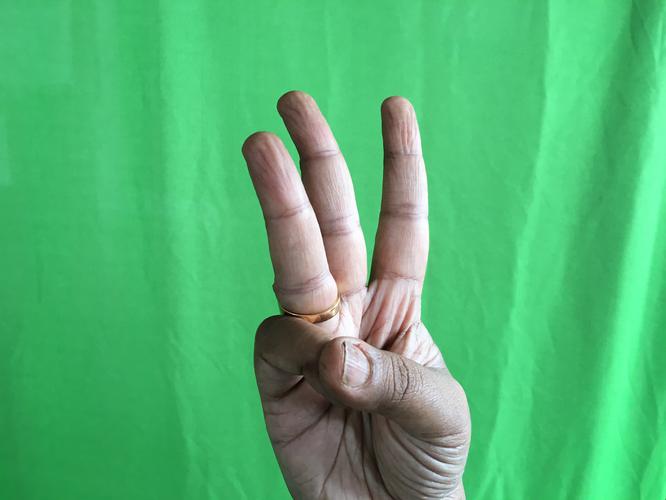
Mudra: Trishulam
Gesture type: single_hand